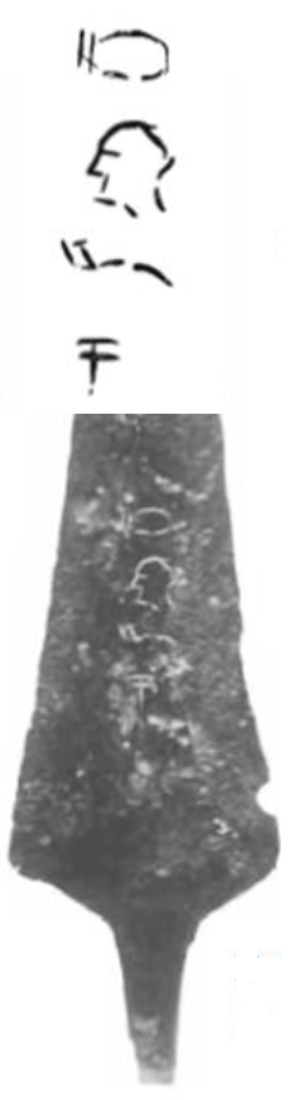
Lakish ou Lachish, Lakhish, parfois orthographiée Lakis dans la tradition française, est une ville souvent citée dans l'histoire biblique.